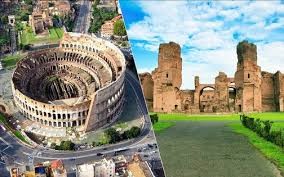
Landmark: Roman Colosseum